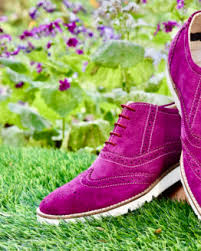
Label: Brogue